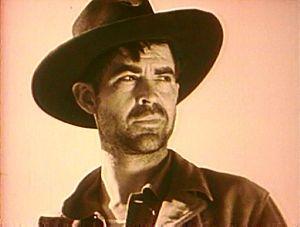
Mack V. Wright est un acteur, réalisateur, scénariste et monteur américain, né le 9 mars 1894 à Princeton, mort le 14 août 1965 à Boulder City.